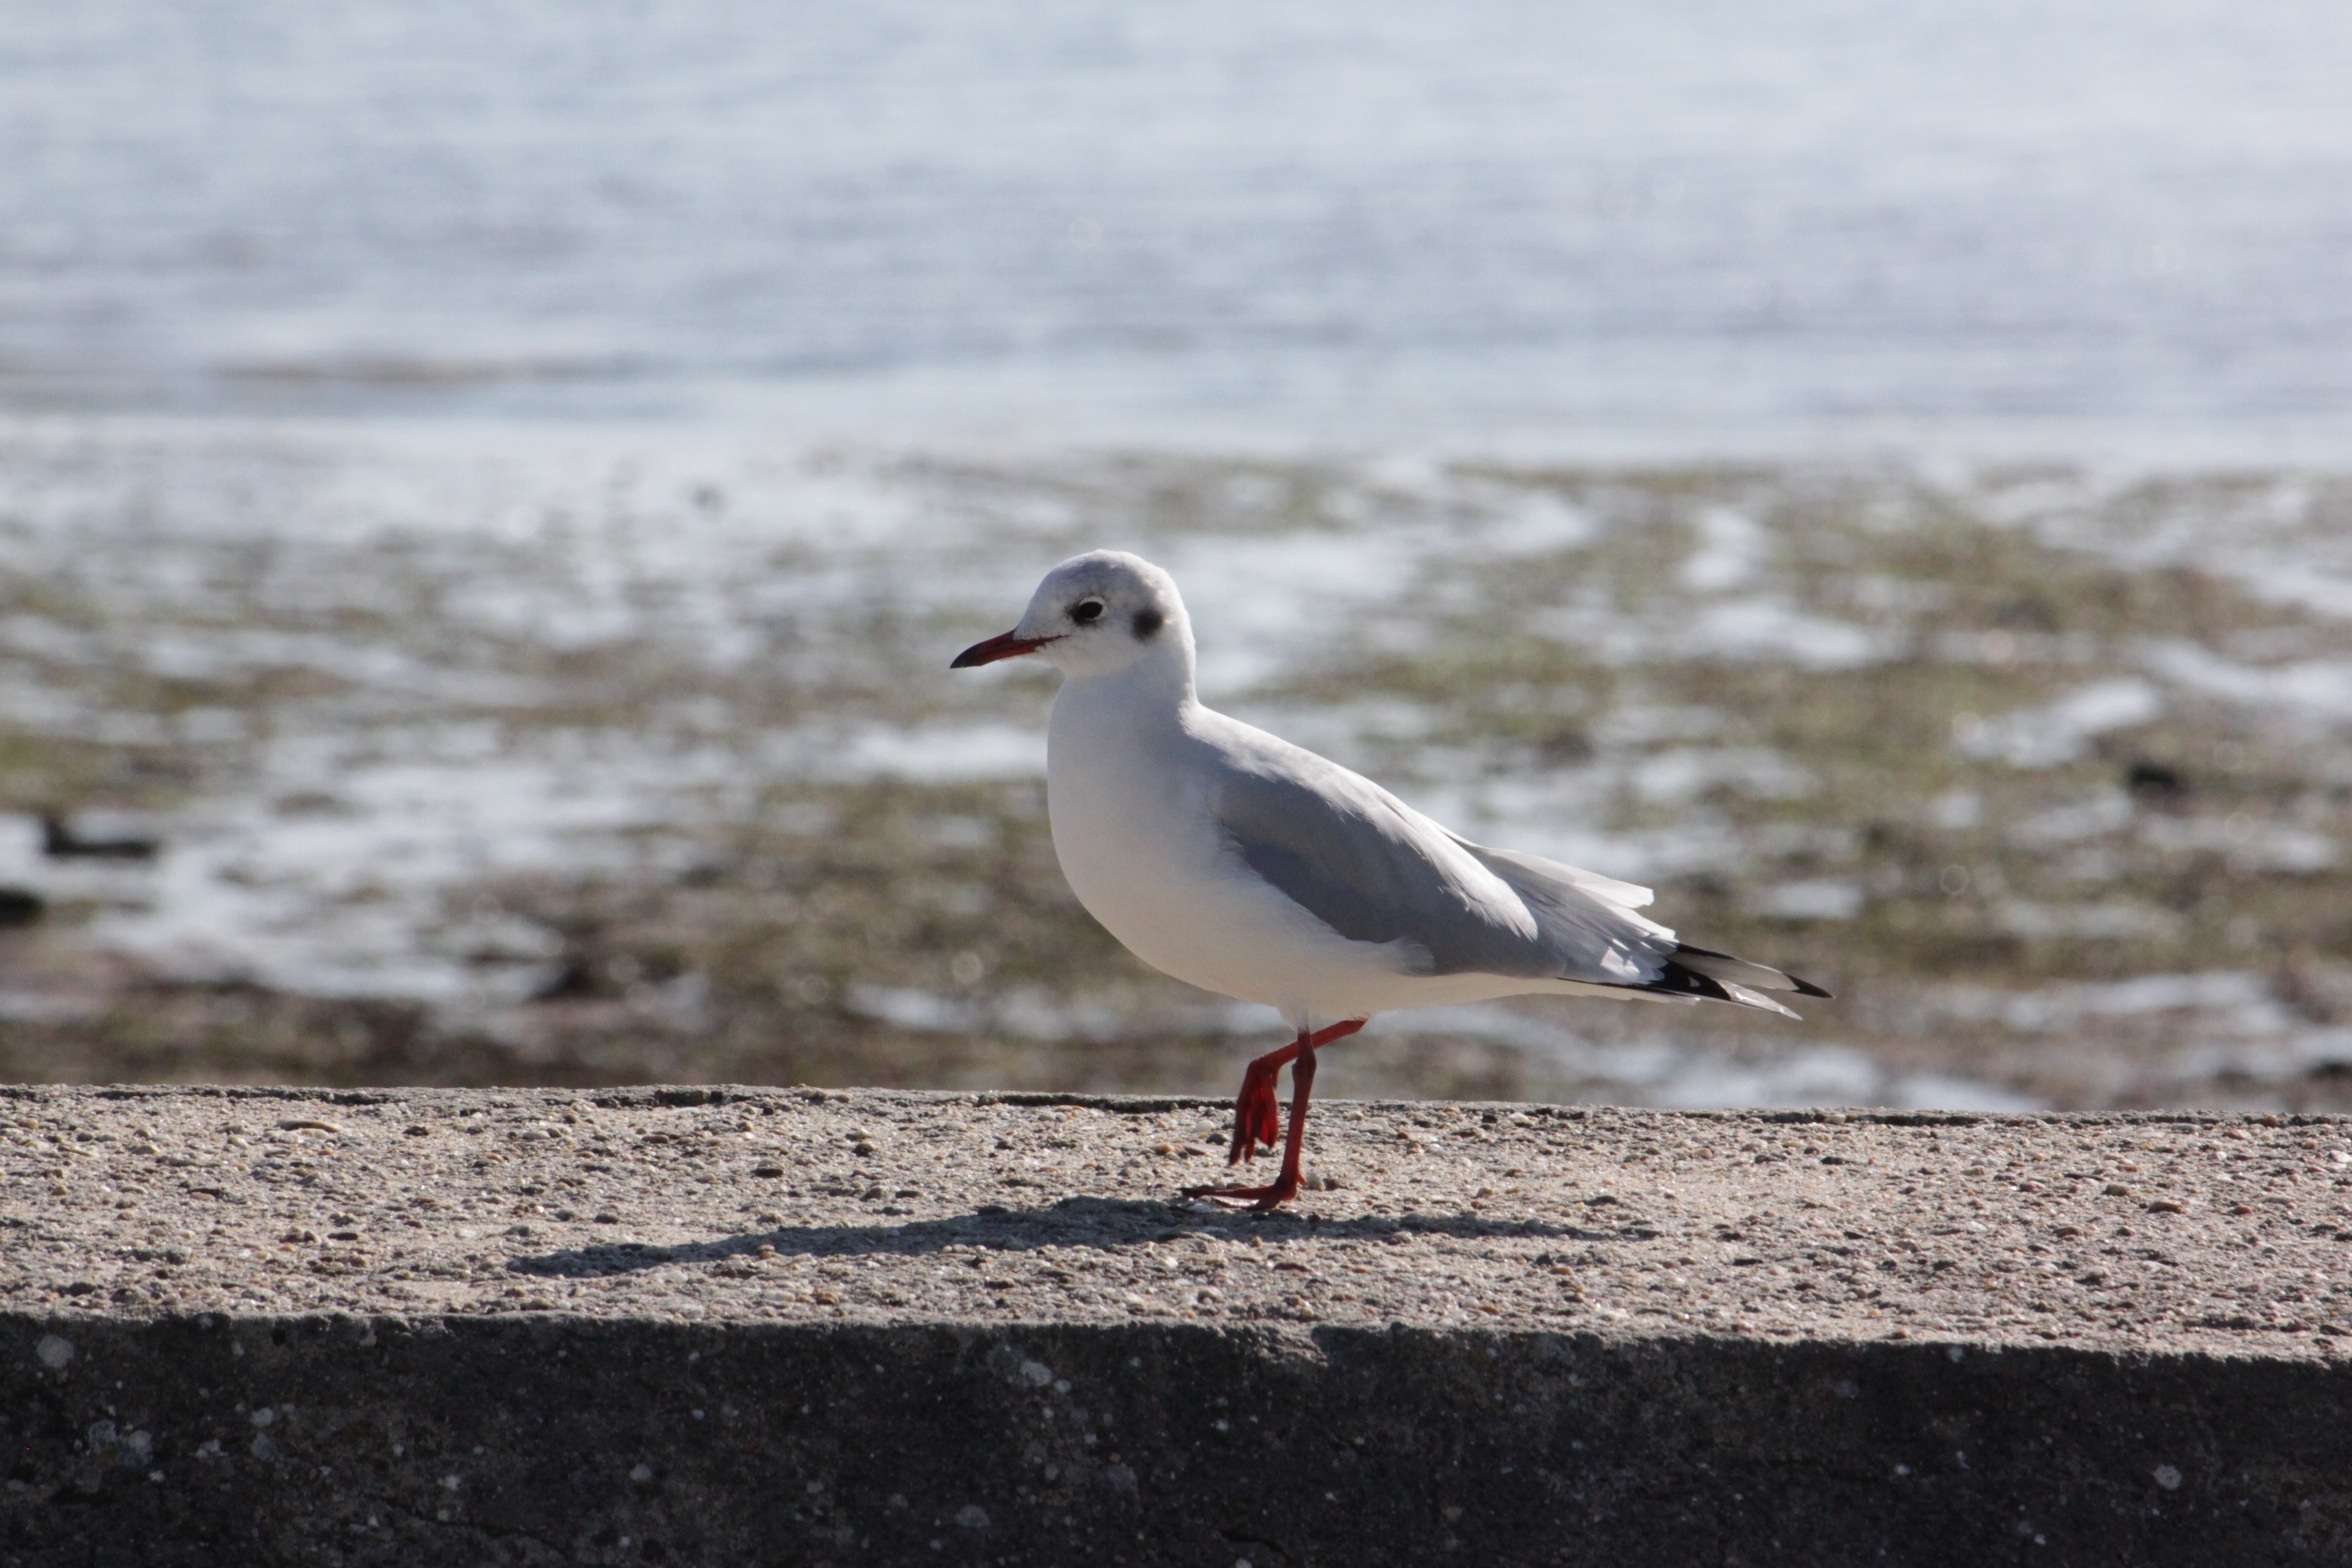
sea, ocean, bird, animal, seabird, seagull, wildlife, gull, beak, fauna, vertebrate, shorebird, charadriiformes, european herring gull